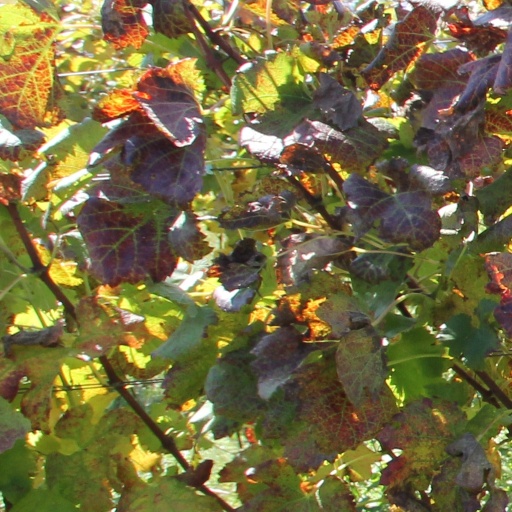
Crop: grape